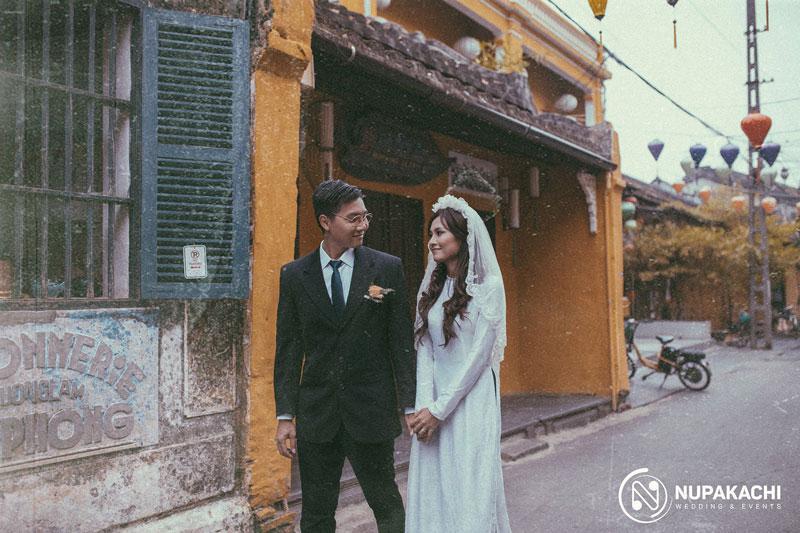
một cặp đôi mặc đồ cưới đang di chuyển trên con phố